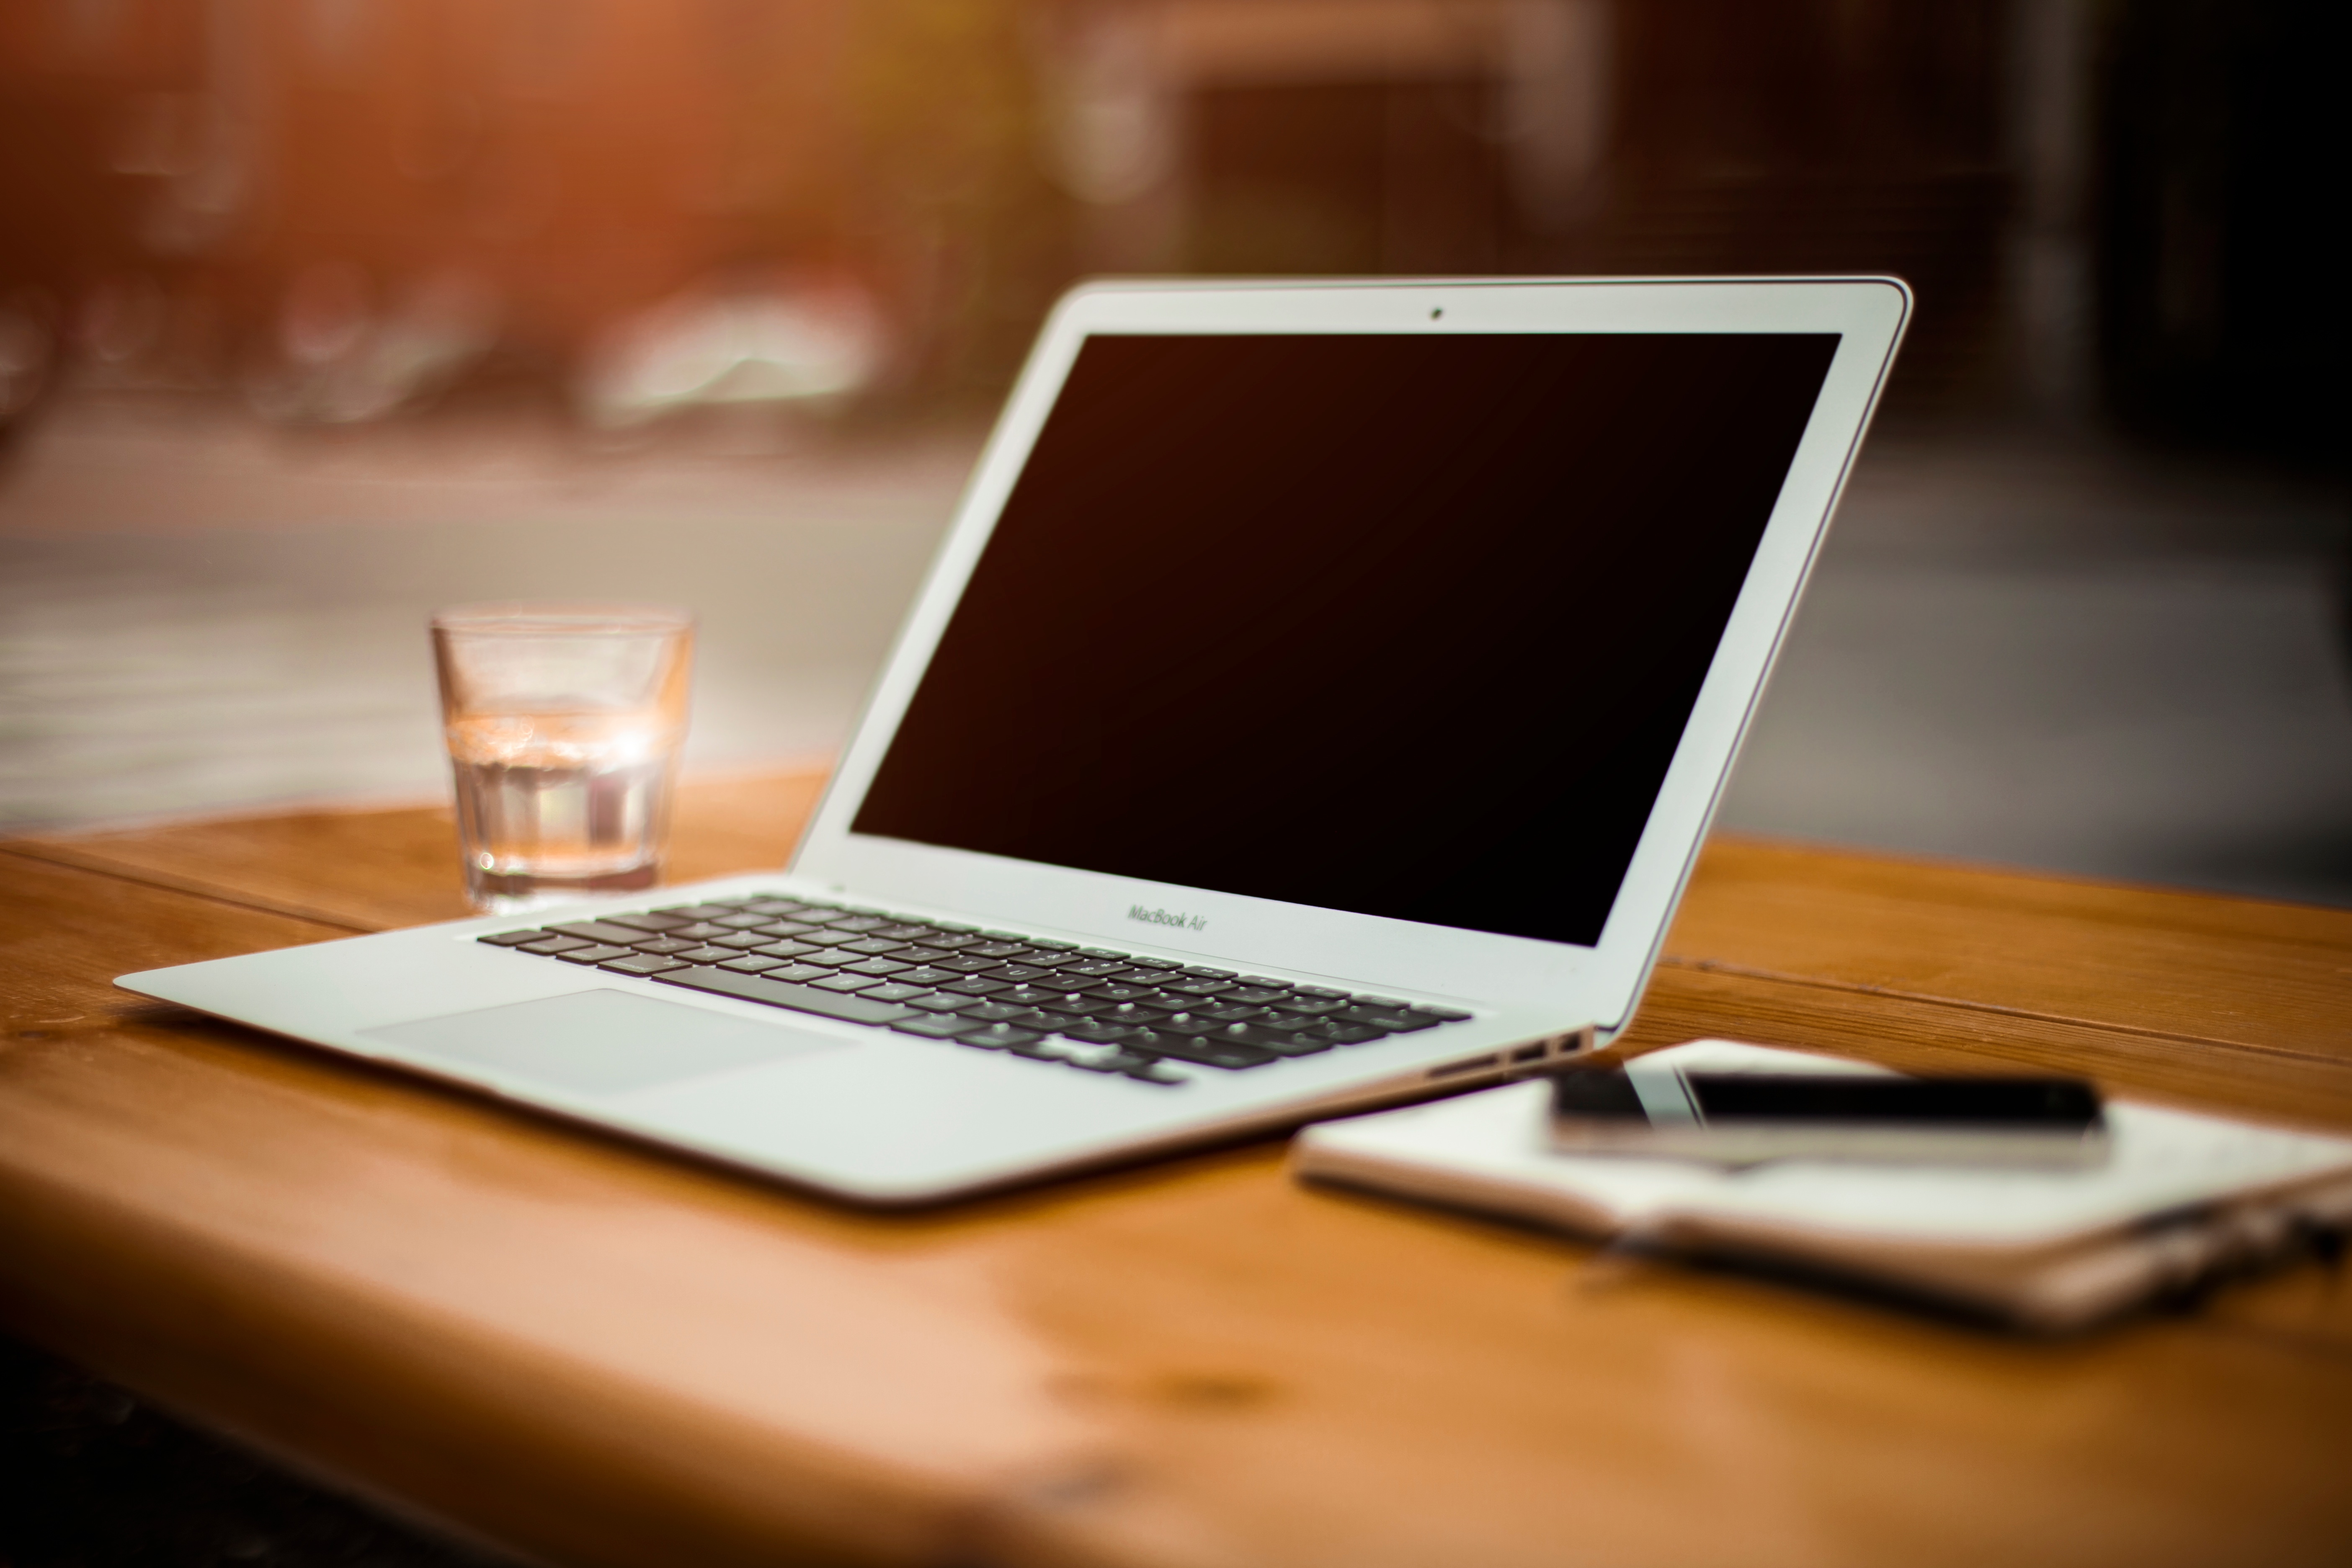
laptop, computer, macbook, writing, screen, apple, technology, gadget, brand, design, personal computer